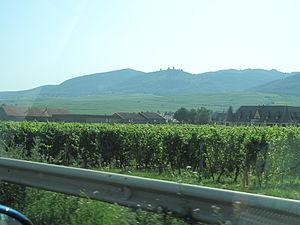
La ligne bleue des Vosges constituée par les sommets des Vosges vus à distance. C'était le symbole de l'Alsace et la Lorraine perdues après la guerre de 1870."